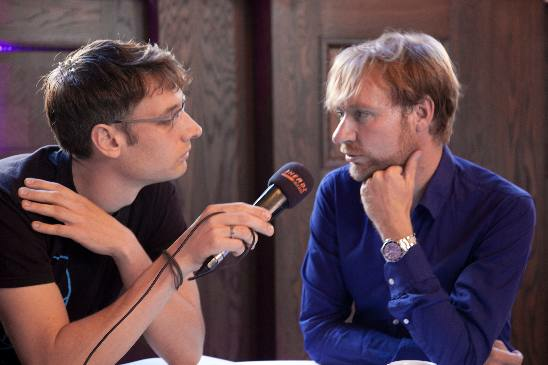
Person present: Yes